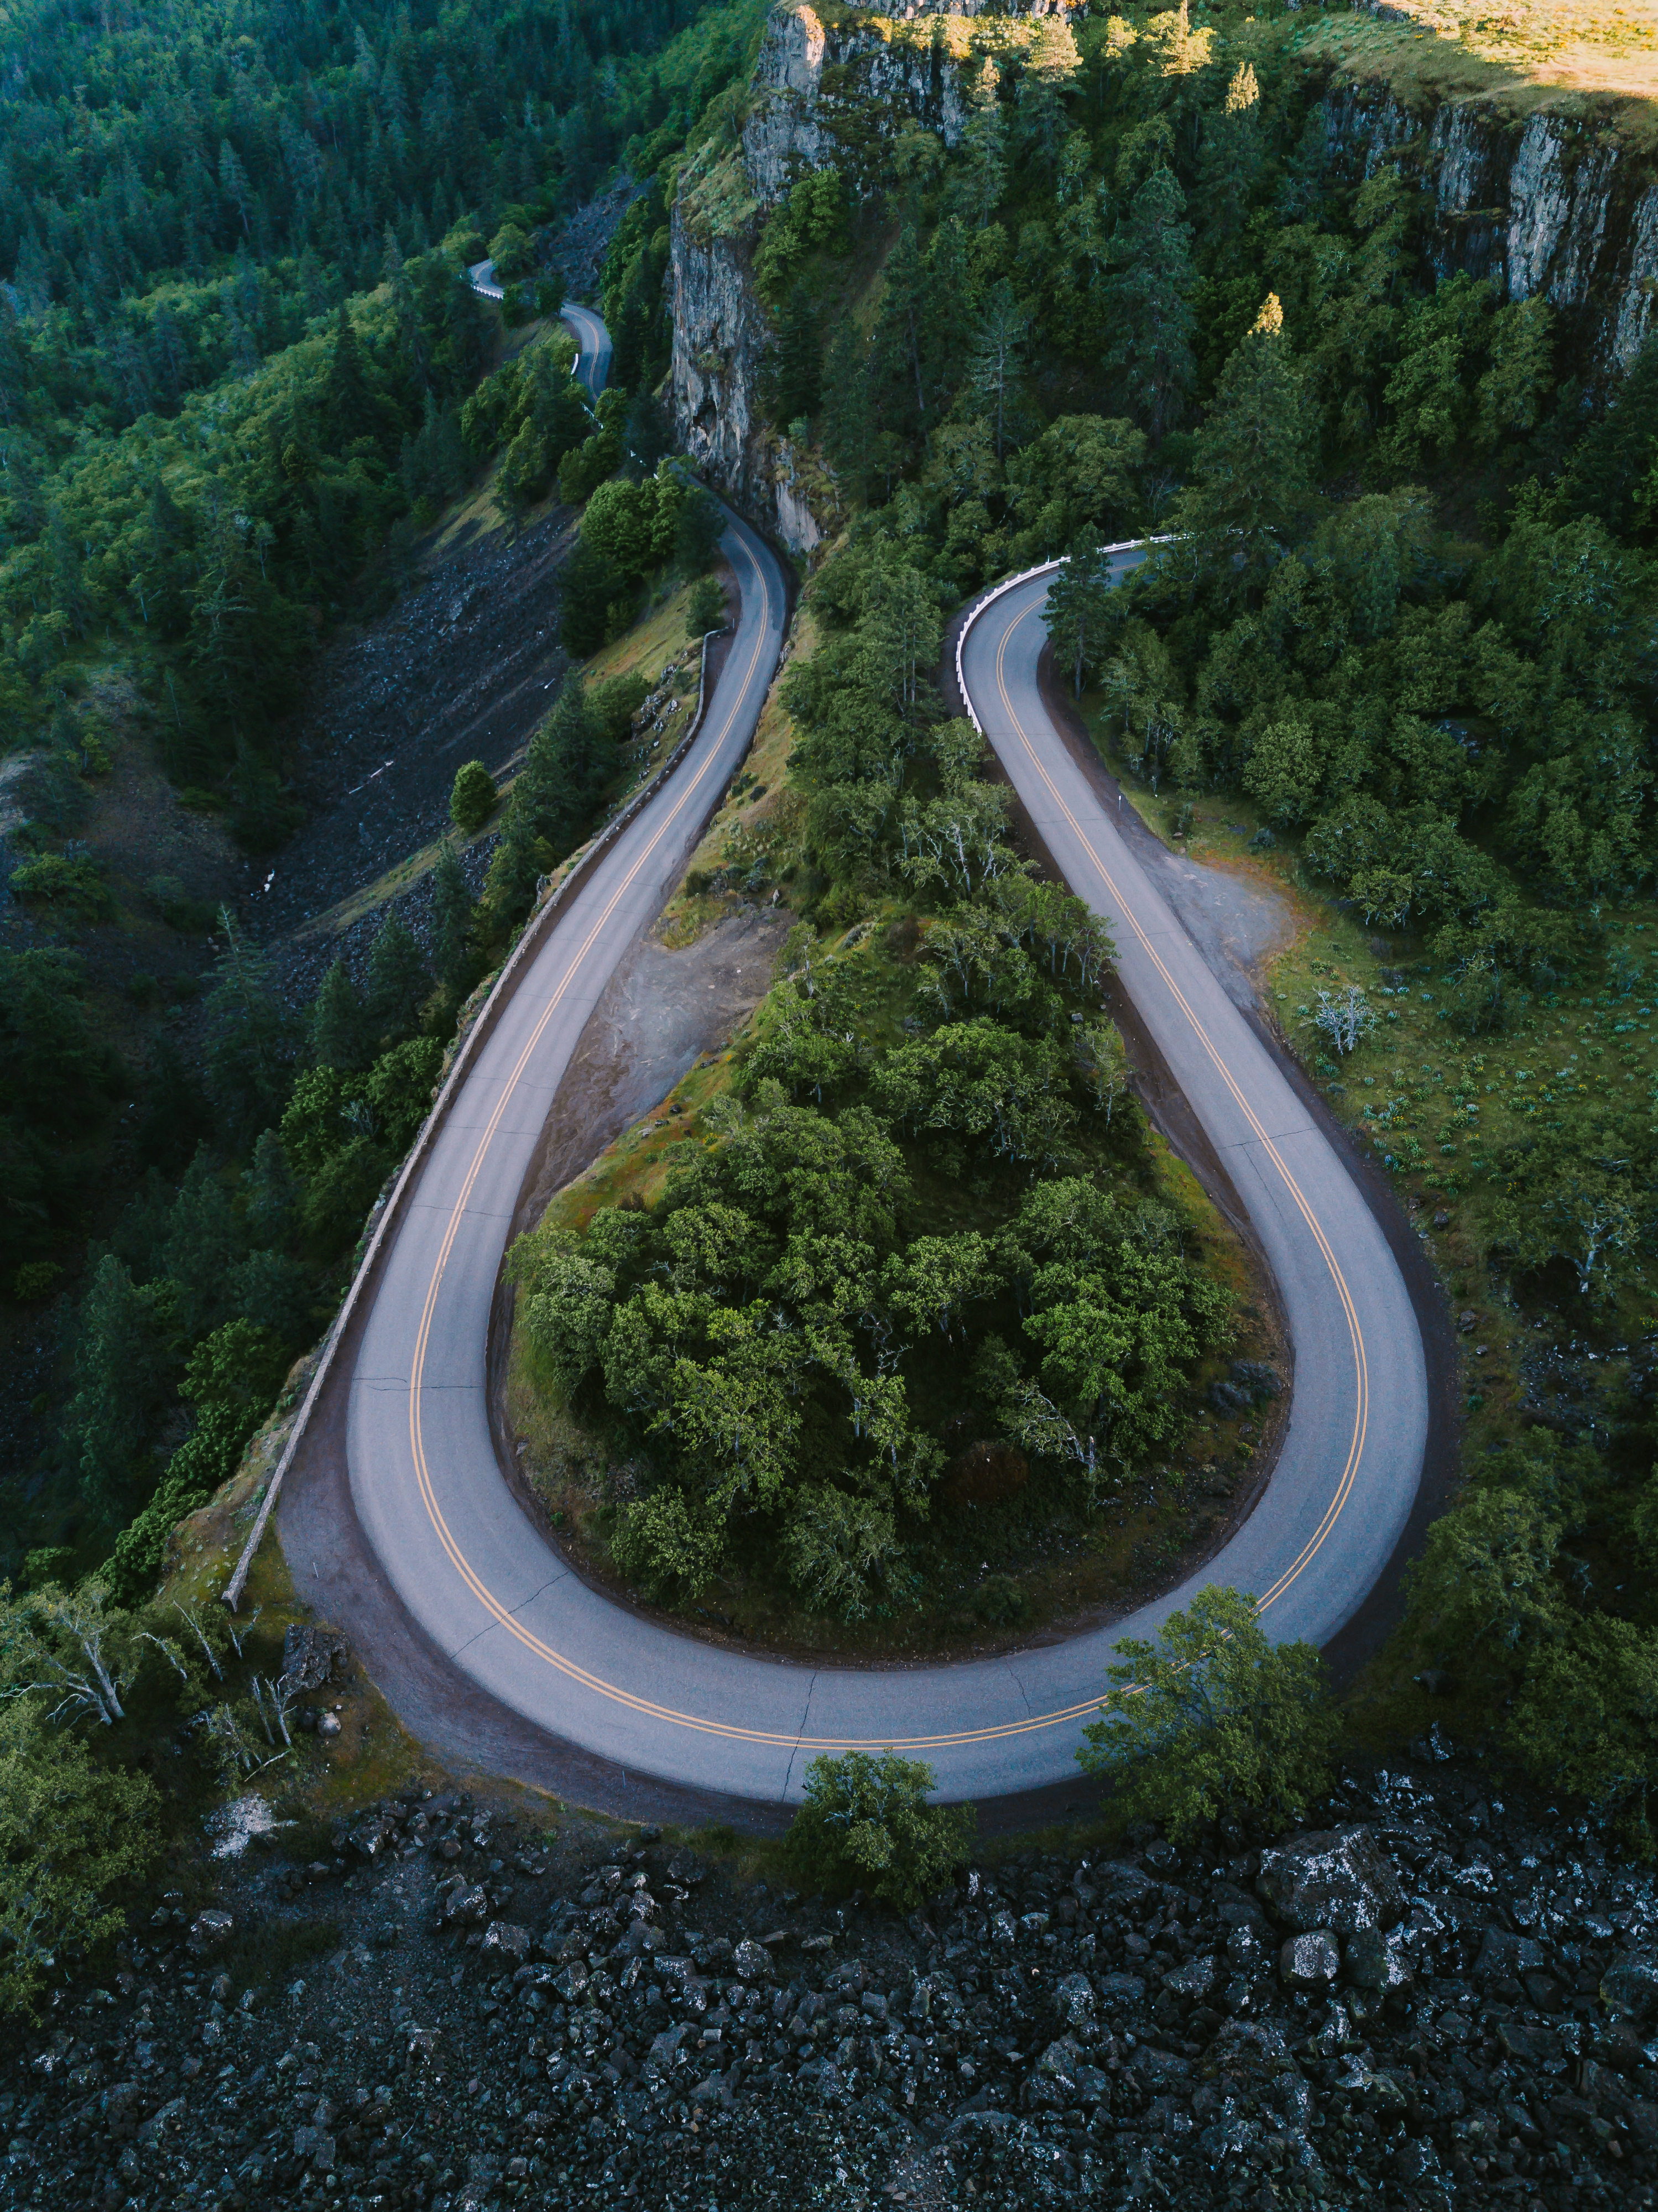
road, bridge, infrastructure, arch bridge, aerial photography, nonbuilding structure